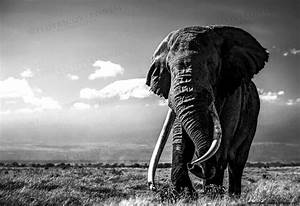
Label: elefante